Deception Island

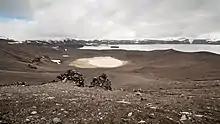
Telefon Bay

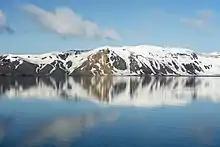
Looking WSW from the center of the caldera

Located within the Bransfield Strait, the island is roughly circular and horseshoe-shaped, with a maximum diameter around . The highest peak, Mount Pond on the east side of the island, has an elevation of , while Mount Kirkwood on the west has an elevation of . Over half (57%) of the island is covered by glaciers up to 10 m thick, ice-cored moraines, or ice-covered pyroclasts. The sea has flooded the centre of the island to form a large bay, now called Port Foster, about long and wide. The bay has a narrow entrance, just wide, called Neptune's Bellows. The port is a basin with a flat floor up to deep with several small submarine cones and domes. The port is rimmed by a shallow coastal shelf with sandy-gravelly beaches. The outer coast of the island is characterised by cliffs of rock or ice.